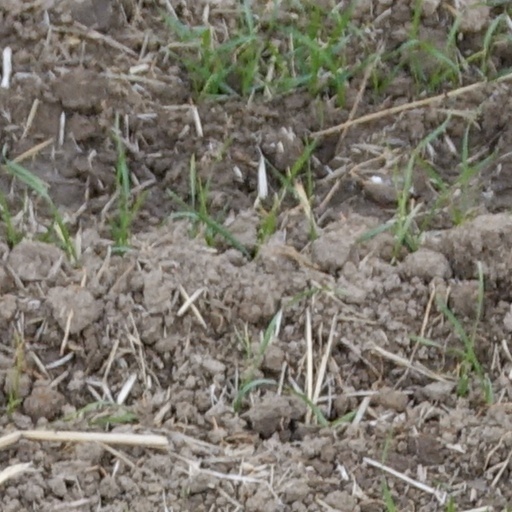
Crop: wheat